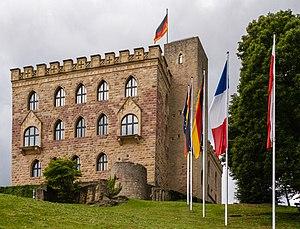
Le château de Hambach se trouve dans le quartier éponyme de la commune de Neustadt an der Weinstraße dans le Land de Rhénanie-Palatinat en Allemagne. C'est un château médiéval qui doit surtout sa renommée à la fête de Hambach y ayant eu lieu en 1832, réunissant le mouvement révolutionnaire allemand, de ce fait il est un symbole de la démocratie allemande.
La fête de Hambach est une manifestation de masse qui eut lieu du 27 au 30 mai 1832 au château de Hambach situé dans la ville de Neustadt an der Haardt. En pleine restauration, elle fait figure de temps fort pour l'opposition bourgeoise libérale de l'époque. Le choix d'organiser la manifestation dans le Palatinat rhénan vient du fait que la population locale était insatisfaite vis-à-vis du Royaume de Bavière qui dominait la région depuis le congrès de Vienne en 1815.